Love Exercise

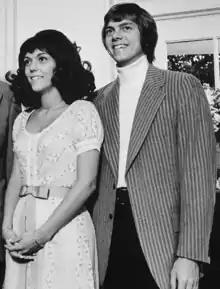
Tsai covered the Carpenters' song "I Won't Last a Day Without You" on the album.

On October 20, 2008, the lead track "I Won't Last a Day Without You" was released ahead of the album. The music video for the song, directed by Marlboro Lai, premiered on October 30. On November 23, 2008, the music video for "When You Say Nothing at All" was released, directed by Hooya Chen. However, Tsai did not appear in the video. On November 28, 208, Gold Typhoon issued a special edition of the album. In December 2008, the music video for "Lady Marmalade", directed by HooYa Production, was released, with Tsai again not participating in the video.